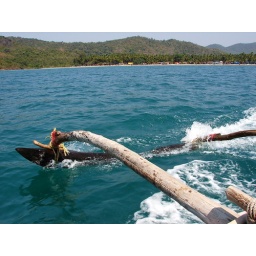
On a boat ride at Palolem.. the beach is in the background.